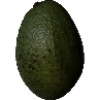
Label: Avocado 1